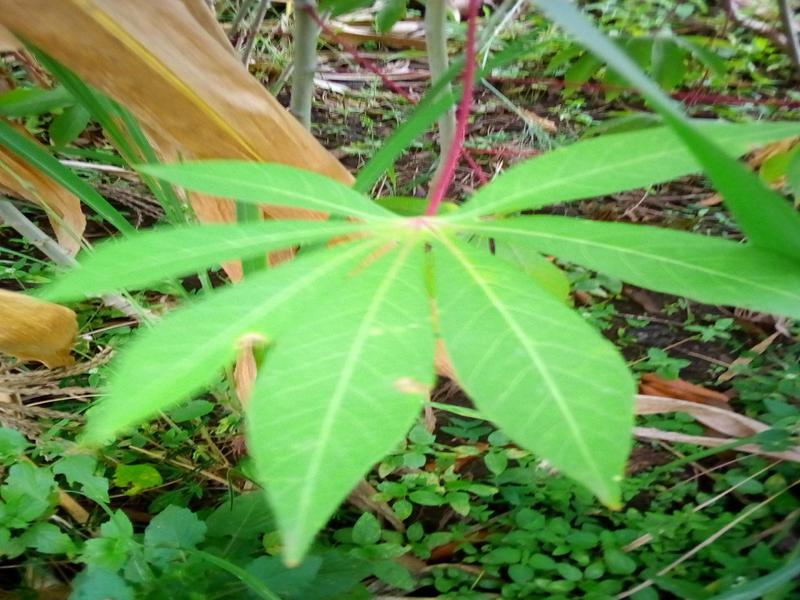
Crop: cassava
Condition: healthy